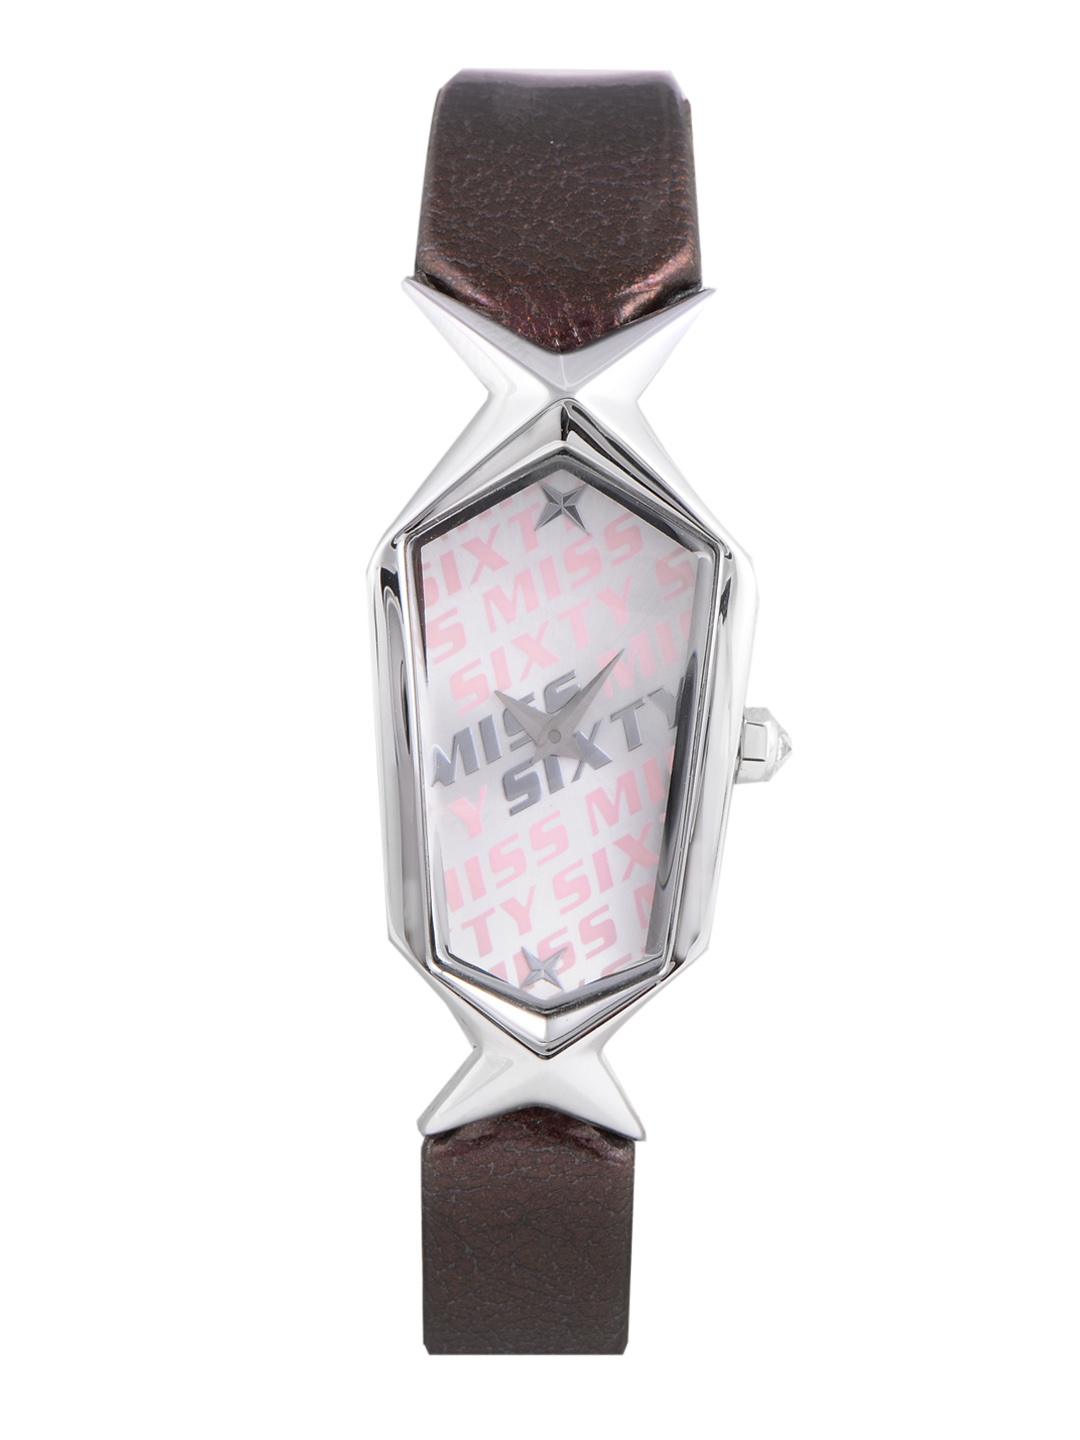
Miss Sixty Purple Watch
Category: Accessories / Watches / Watches
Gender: Women
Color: Steel
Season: Winter 2016
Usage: Casual